Diamond Jubilee of Elizabeth II

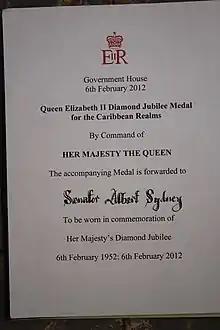
Diamond Jubilee Medal Certificate presented by Governor-General Dame Louise Lake-Tack to Senator Albert Sydney

On 6 and 7 March, the Earl and Countess of Wessex, visited Antigua and Barbuda to celebrate the Queen's Diamond Jubilee. The Earl and Countess arrived in Nelson's Dockyard on Motor Yacht "Leander" on the morning of 6 March. They were greeted by Governor-General Dame Louise Lake-Tack, Prime Minister Baldwin Spencer, and members of Parliament. The couple then visited the Copper and Lumber Store Hotel where they met with prominent Antiguans and Barbudans. Following that, the Earl and the Countess toured the Dockyard Museum and saw the "Royal Palm" that the Queen planted in the Dockyard in 1966.